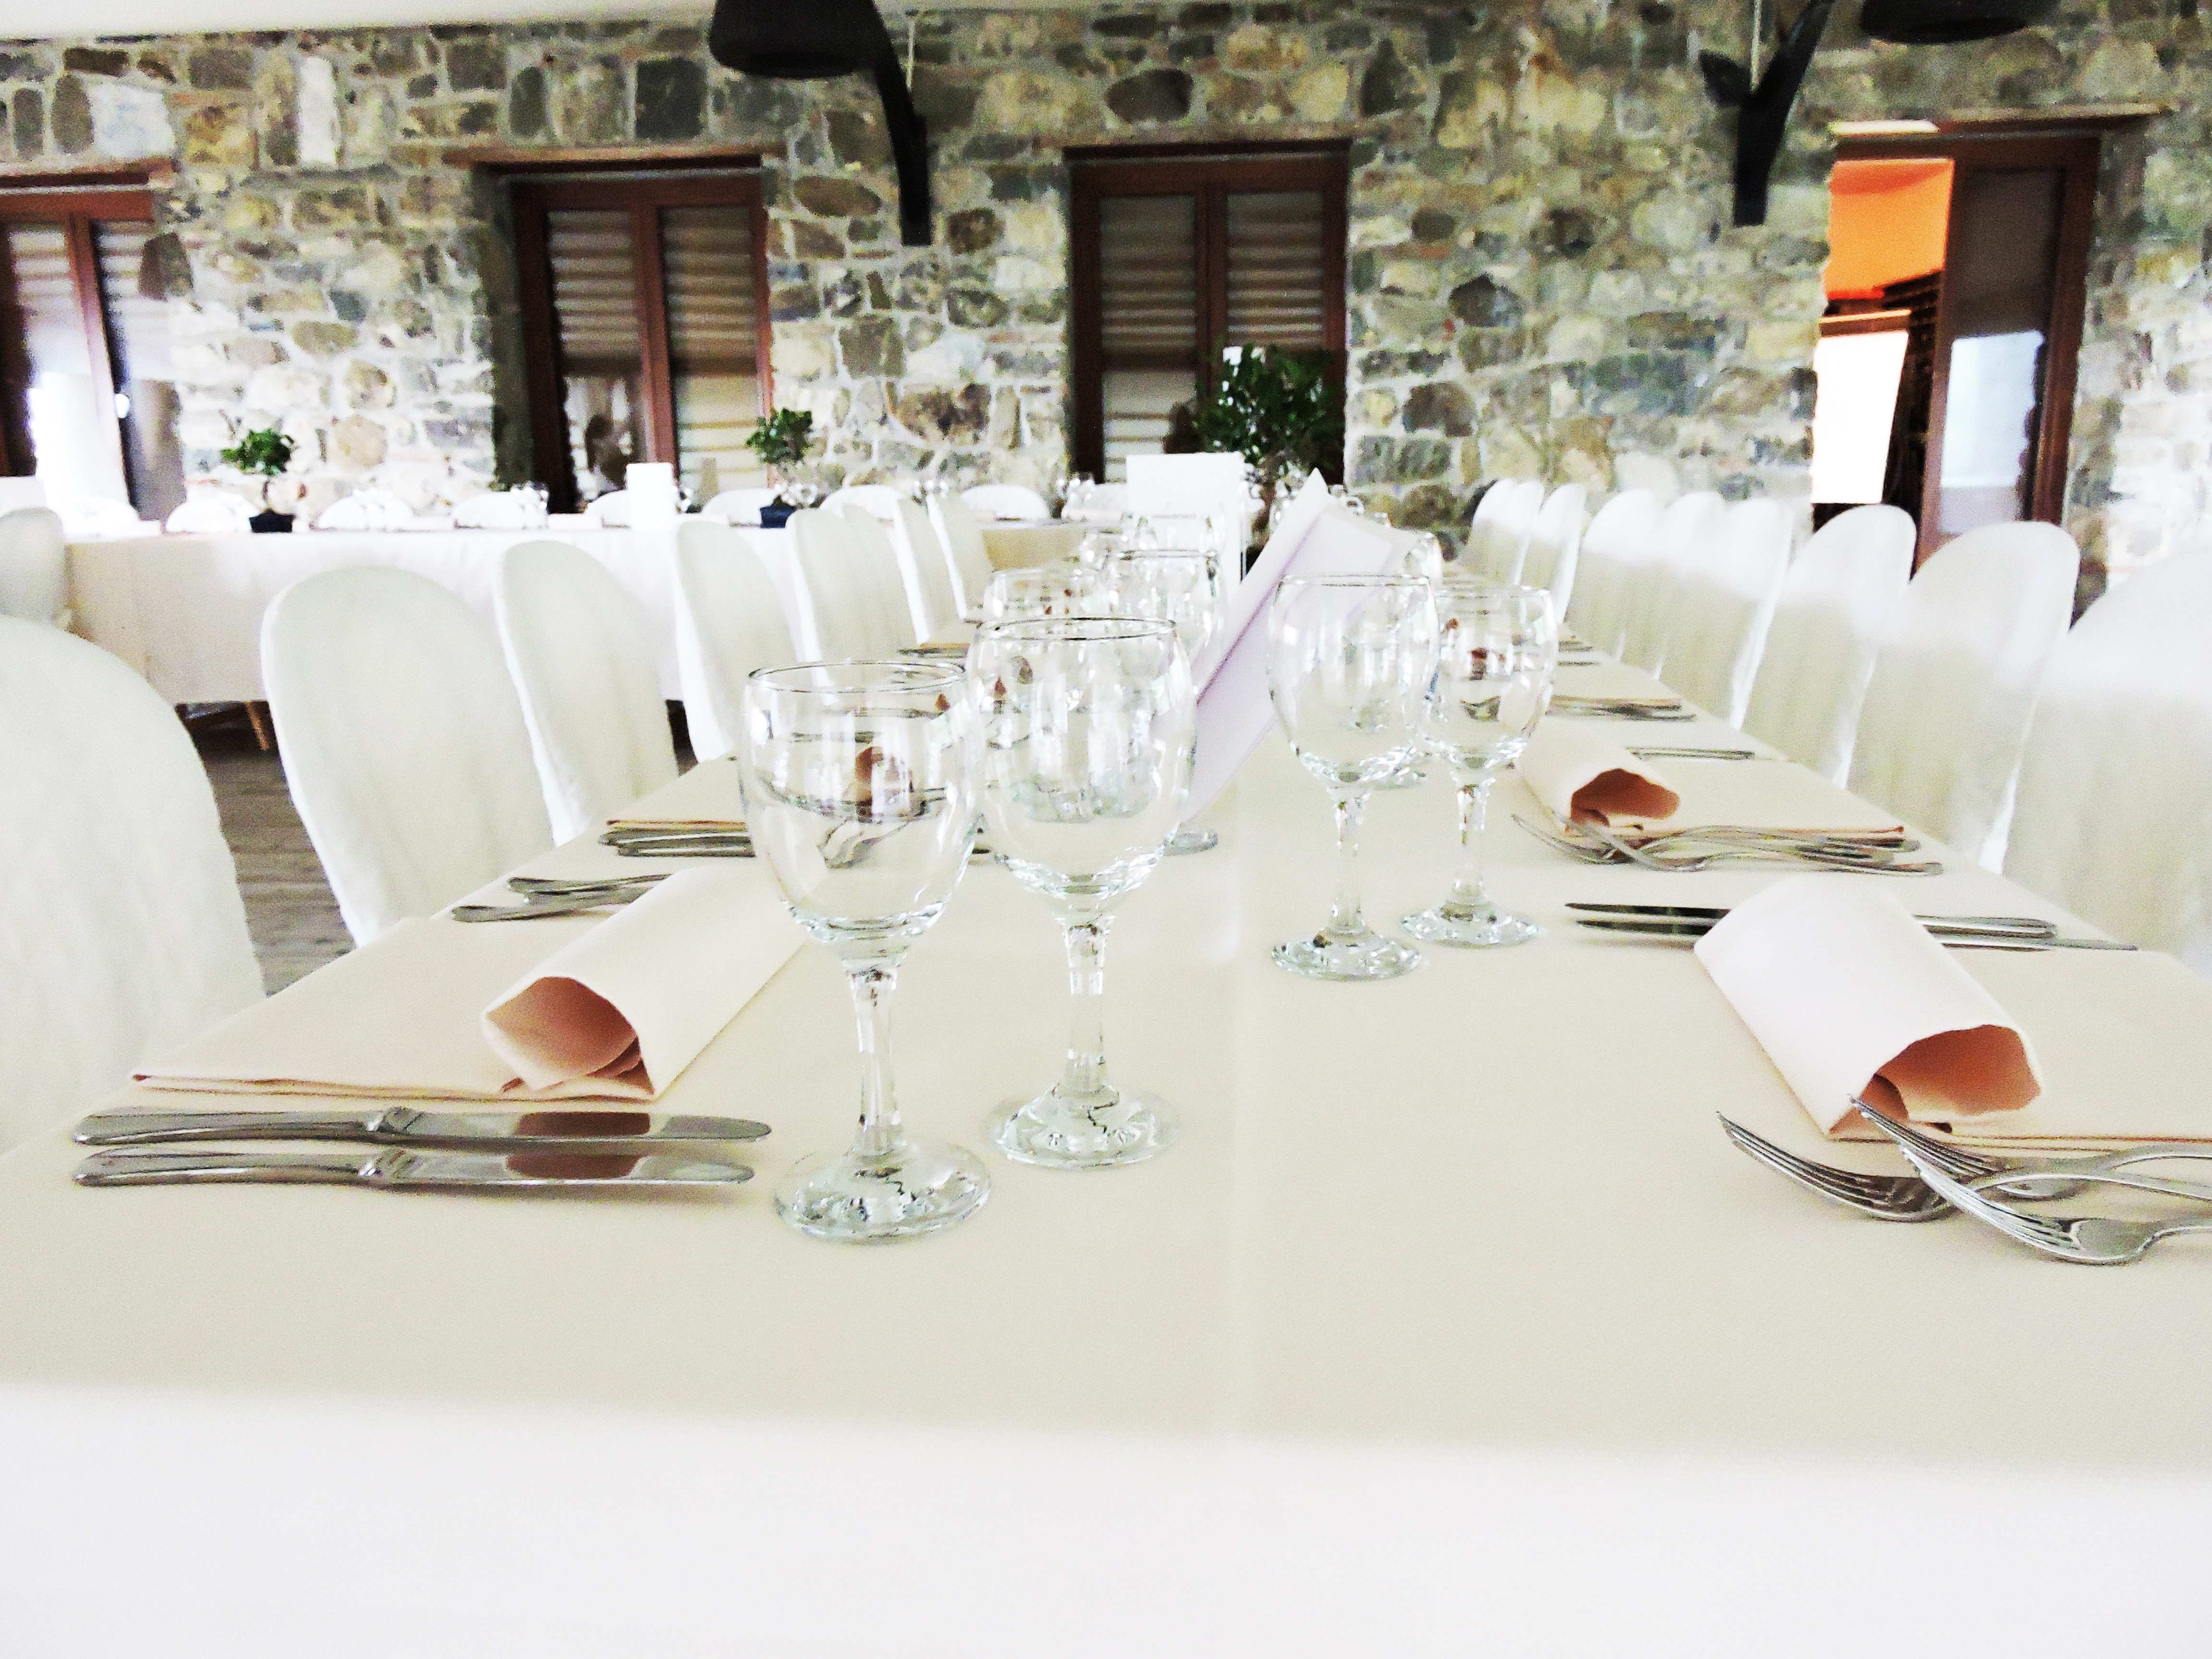
table, restaurant, meal, wedding, marriage, preparation, ceremony, banquet, lucca, wedding reception, formal wear, estate saint peter, centrepiece, rehearsal dinner, function hall